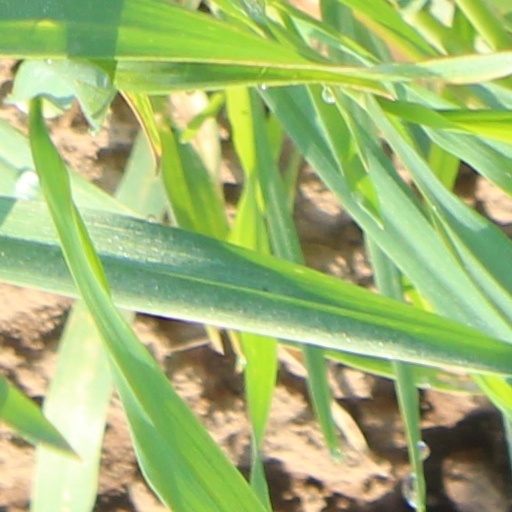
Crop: wheat